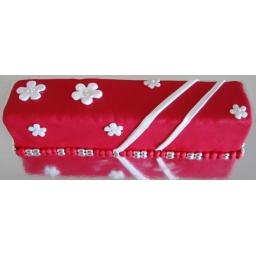
Choc mud cake covered in red fondant with white flower details.